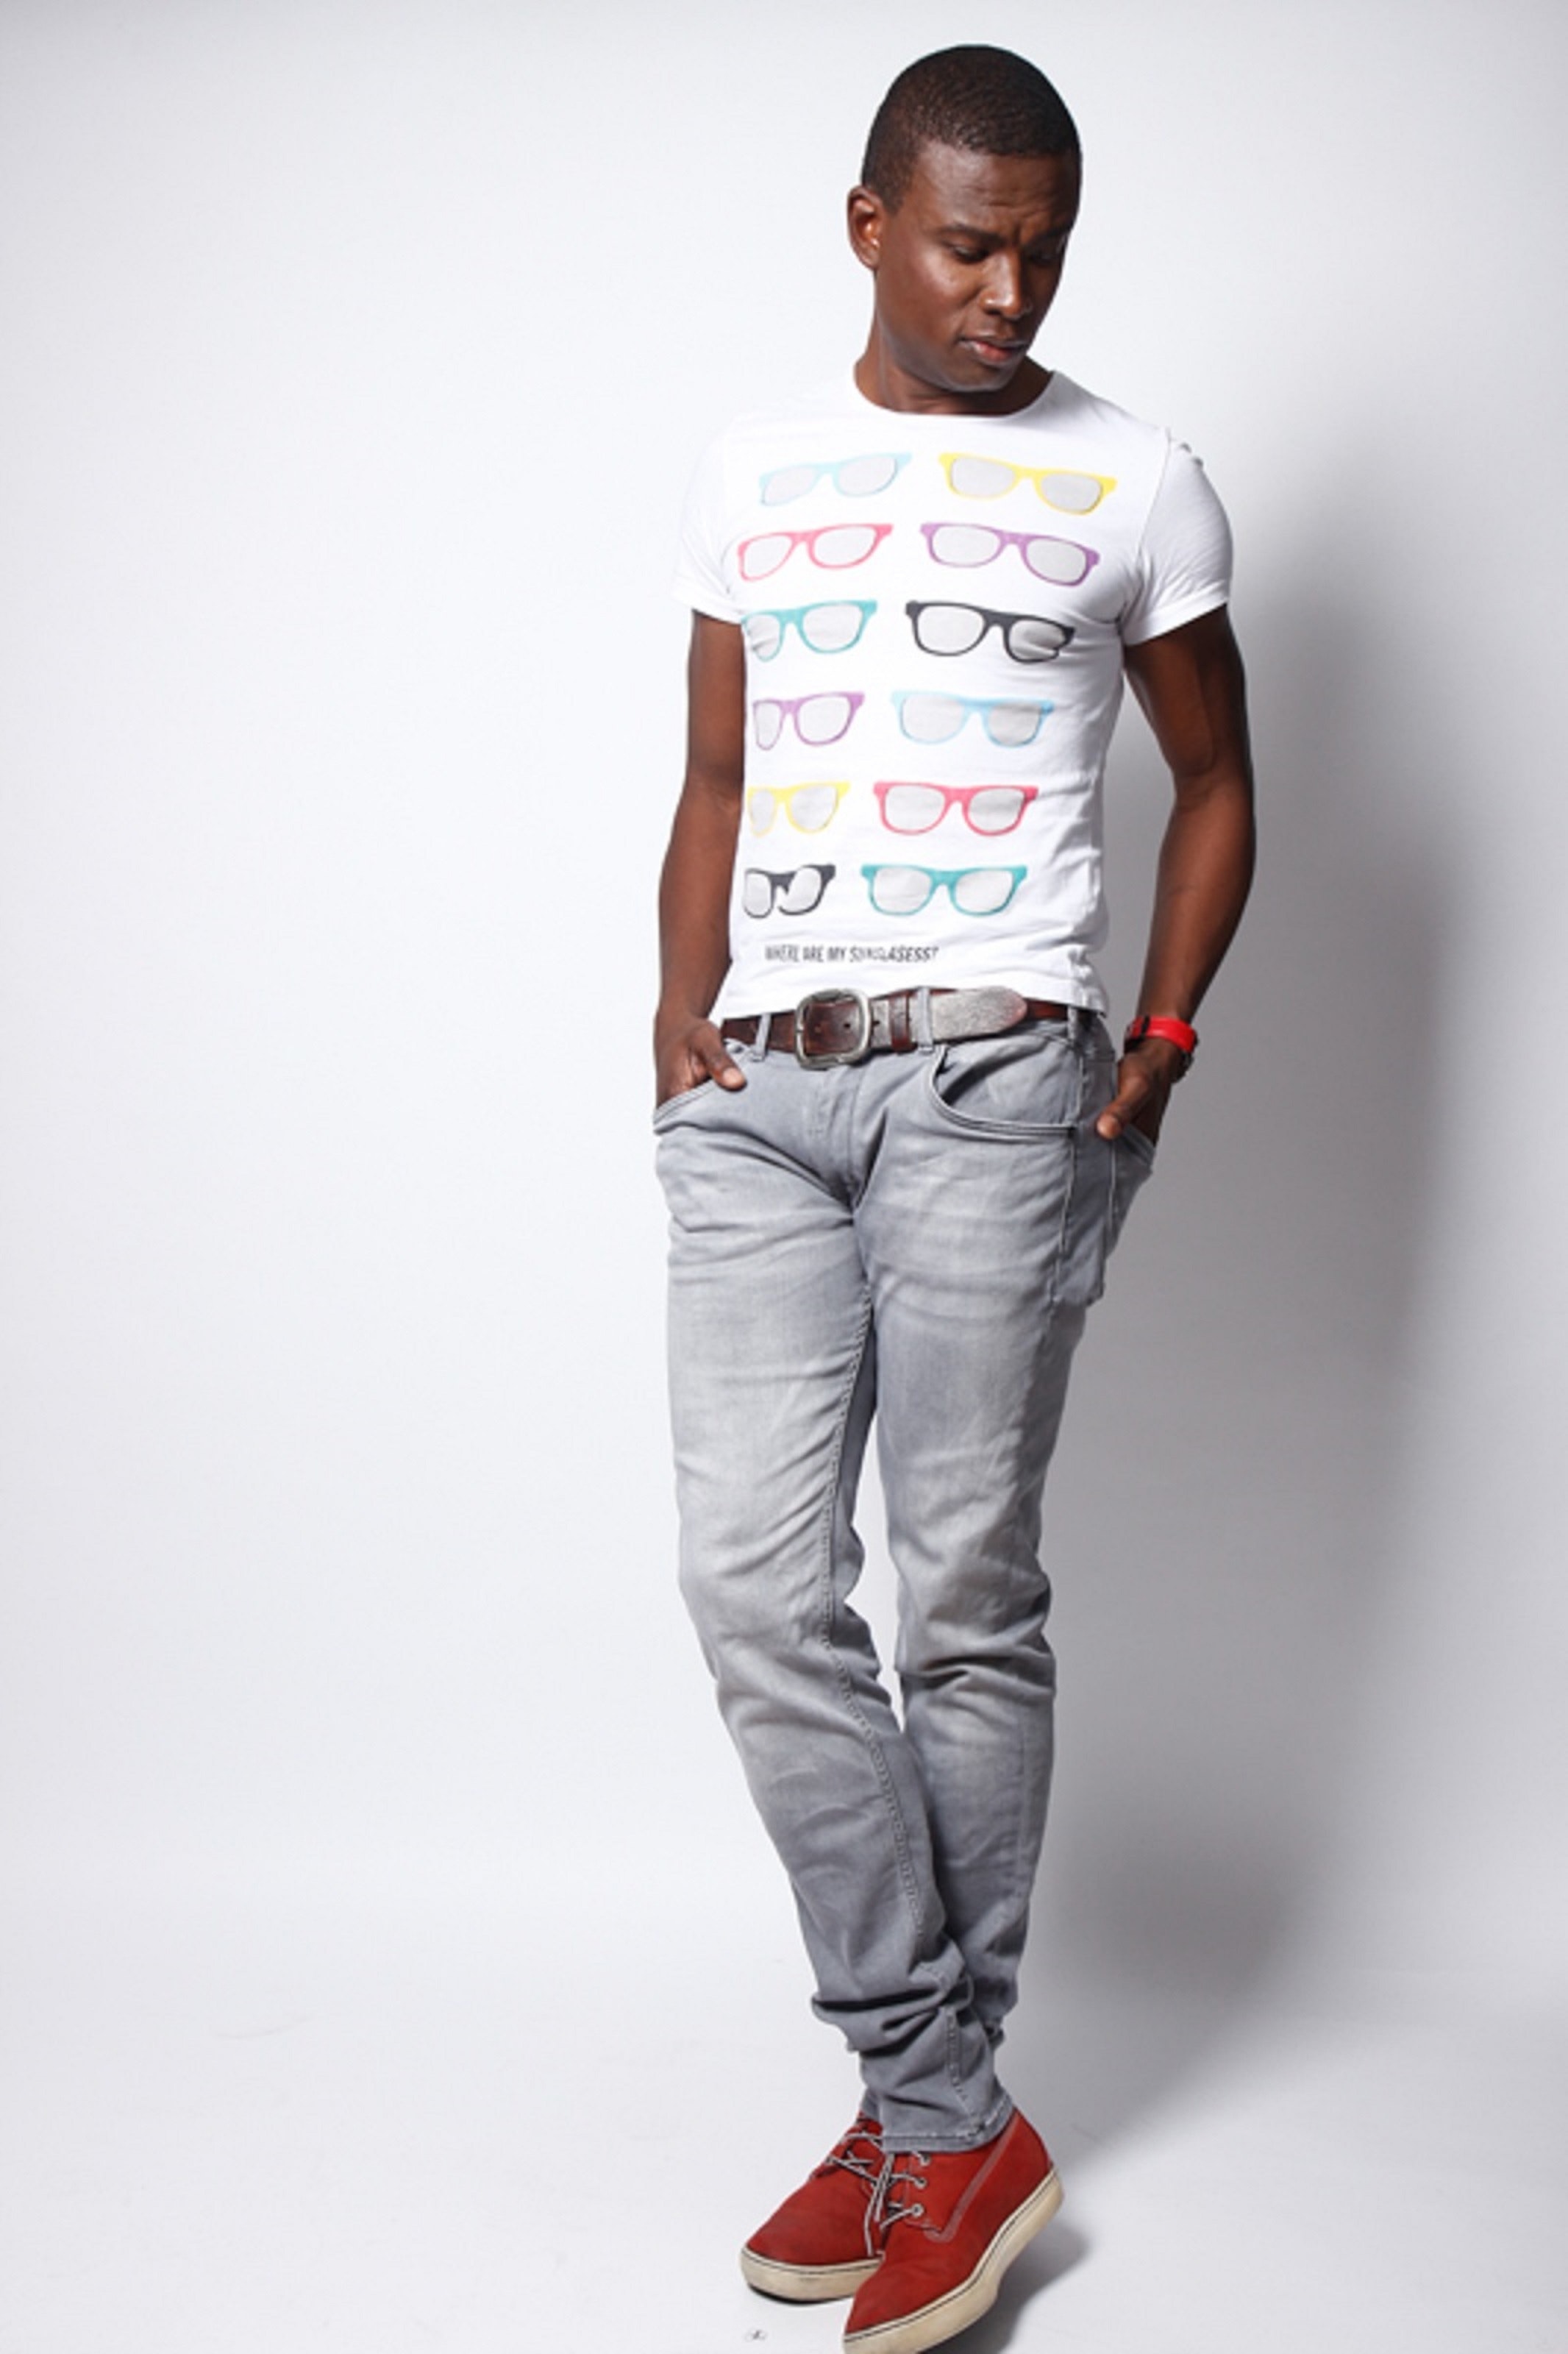
white, clothing, jeans, denim, t shirt, fashion, standing, shoulder, cool, pocket, sportswear, human, fashion design, waist, textile, fashion model, trousers, footwear, model, sleeve, neck, muscle, shoe, top, style, knee, photo shoot